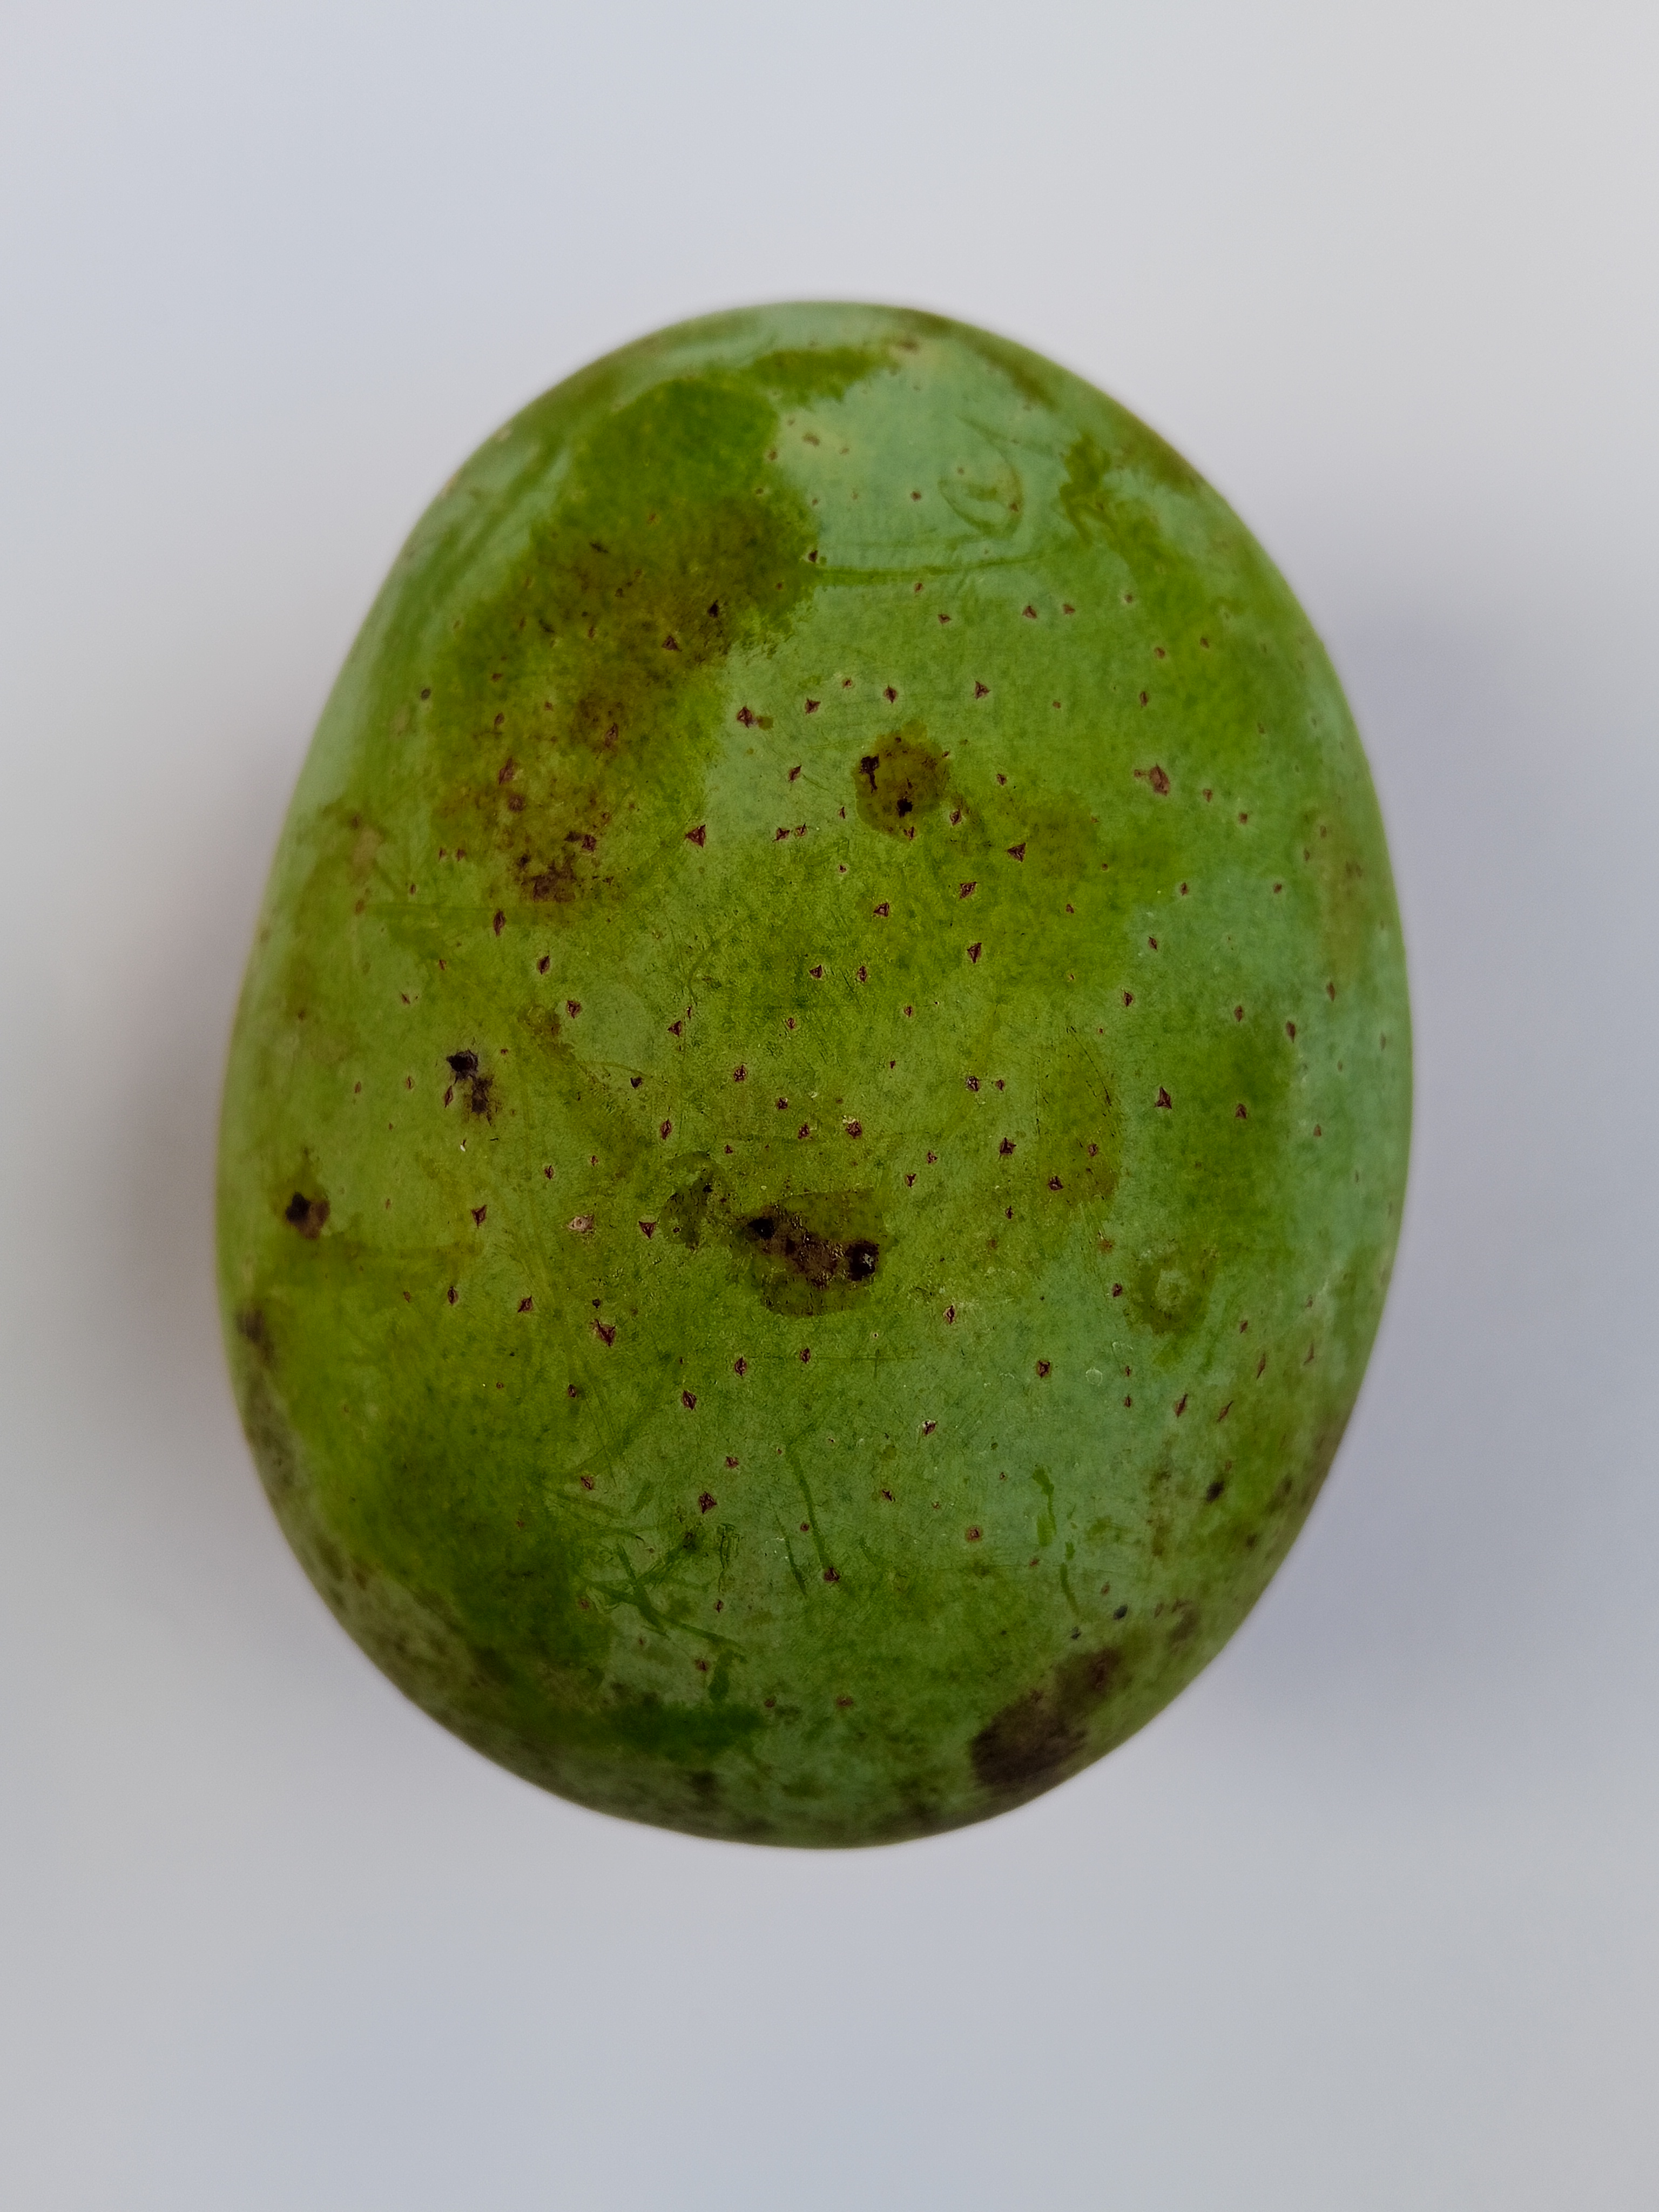
Mango variety: Langra